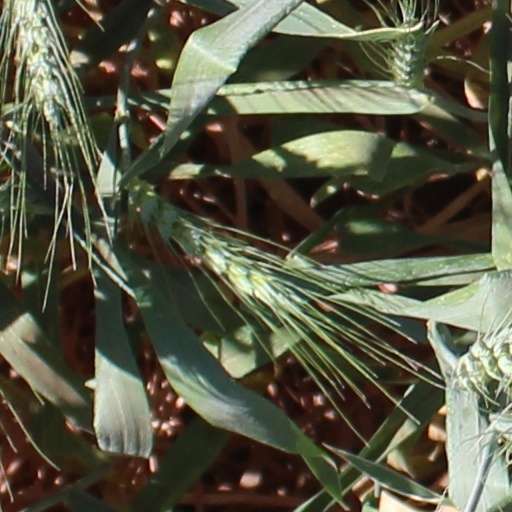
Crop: wheat